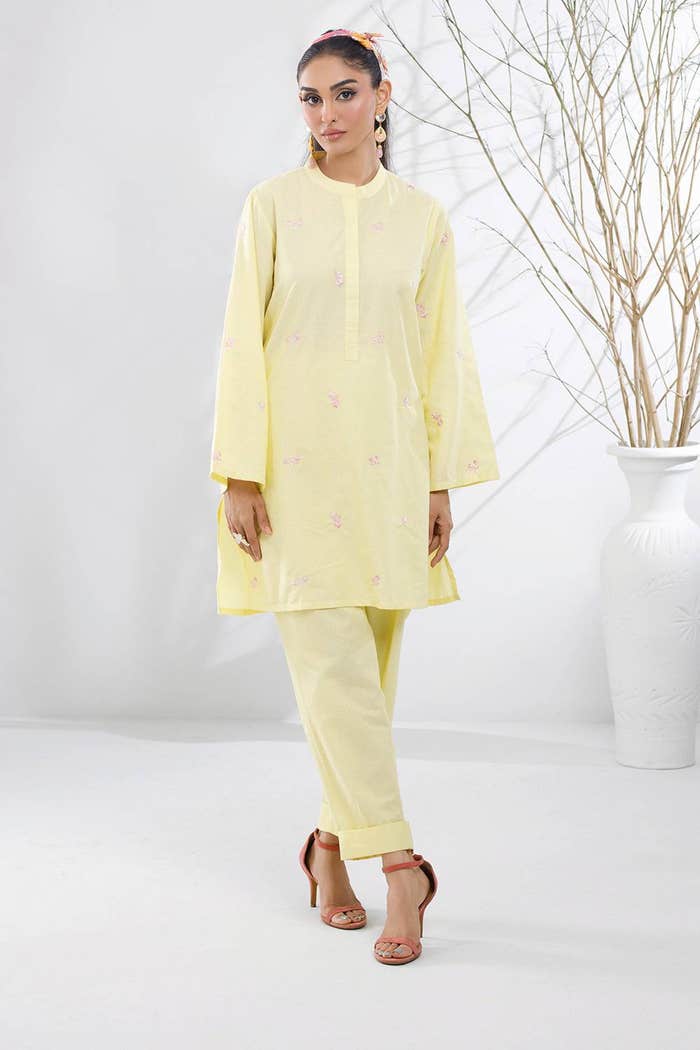
yellow embroidered kurta pant size 3